Porsche in motorsport

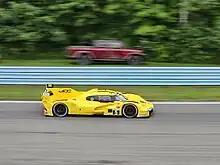
The Porsche 963 of JDC-Miller MotorSports, driven by Tijmen van der Helm and Mike Rockenfeller at the 2023 Sahlen's Six Hours of The Glen sanctioned by the International Motor Sports Association (IMSA) where it completed 199 laps (2 laps behind the winning BMW M Hybrid V8 of BMW M Team RLL) and finished 4th overall

In May 2021 Porsche announced its return to FIA World Endurance Championship new category LMDh with Penske running their factory team. They announced their return to both WEC and IMSA for 2023 season running two new Porsche 963 in each competition. To prepare their return to WEC, Penske took part in WEC 2022 season with one Oreca 07-Gibson in LMP2 class. Former Team Penske lubricant partner and supplier Mobil 1 rejoined as official team's lubricant partner and supplier from 2023 season onwards due to the Porsche partnership. The 963 made its FIA World Endurance Championship debut at the 2023 1000 Miles of Sebring, where it finished 5th and 6th. Porsche would end the 2023 season 3rd in the Hypercar World Endurance Manufacturers' Championship behind the Toyota GR010 Hybrid and Ferrari 499P, and 1-2 in the FIA World Cup for Hypercar Teams with Hertz Team Jota and Proton Competition as Porsche is the only team to supply customer teams